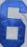
Number: 6